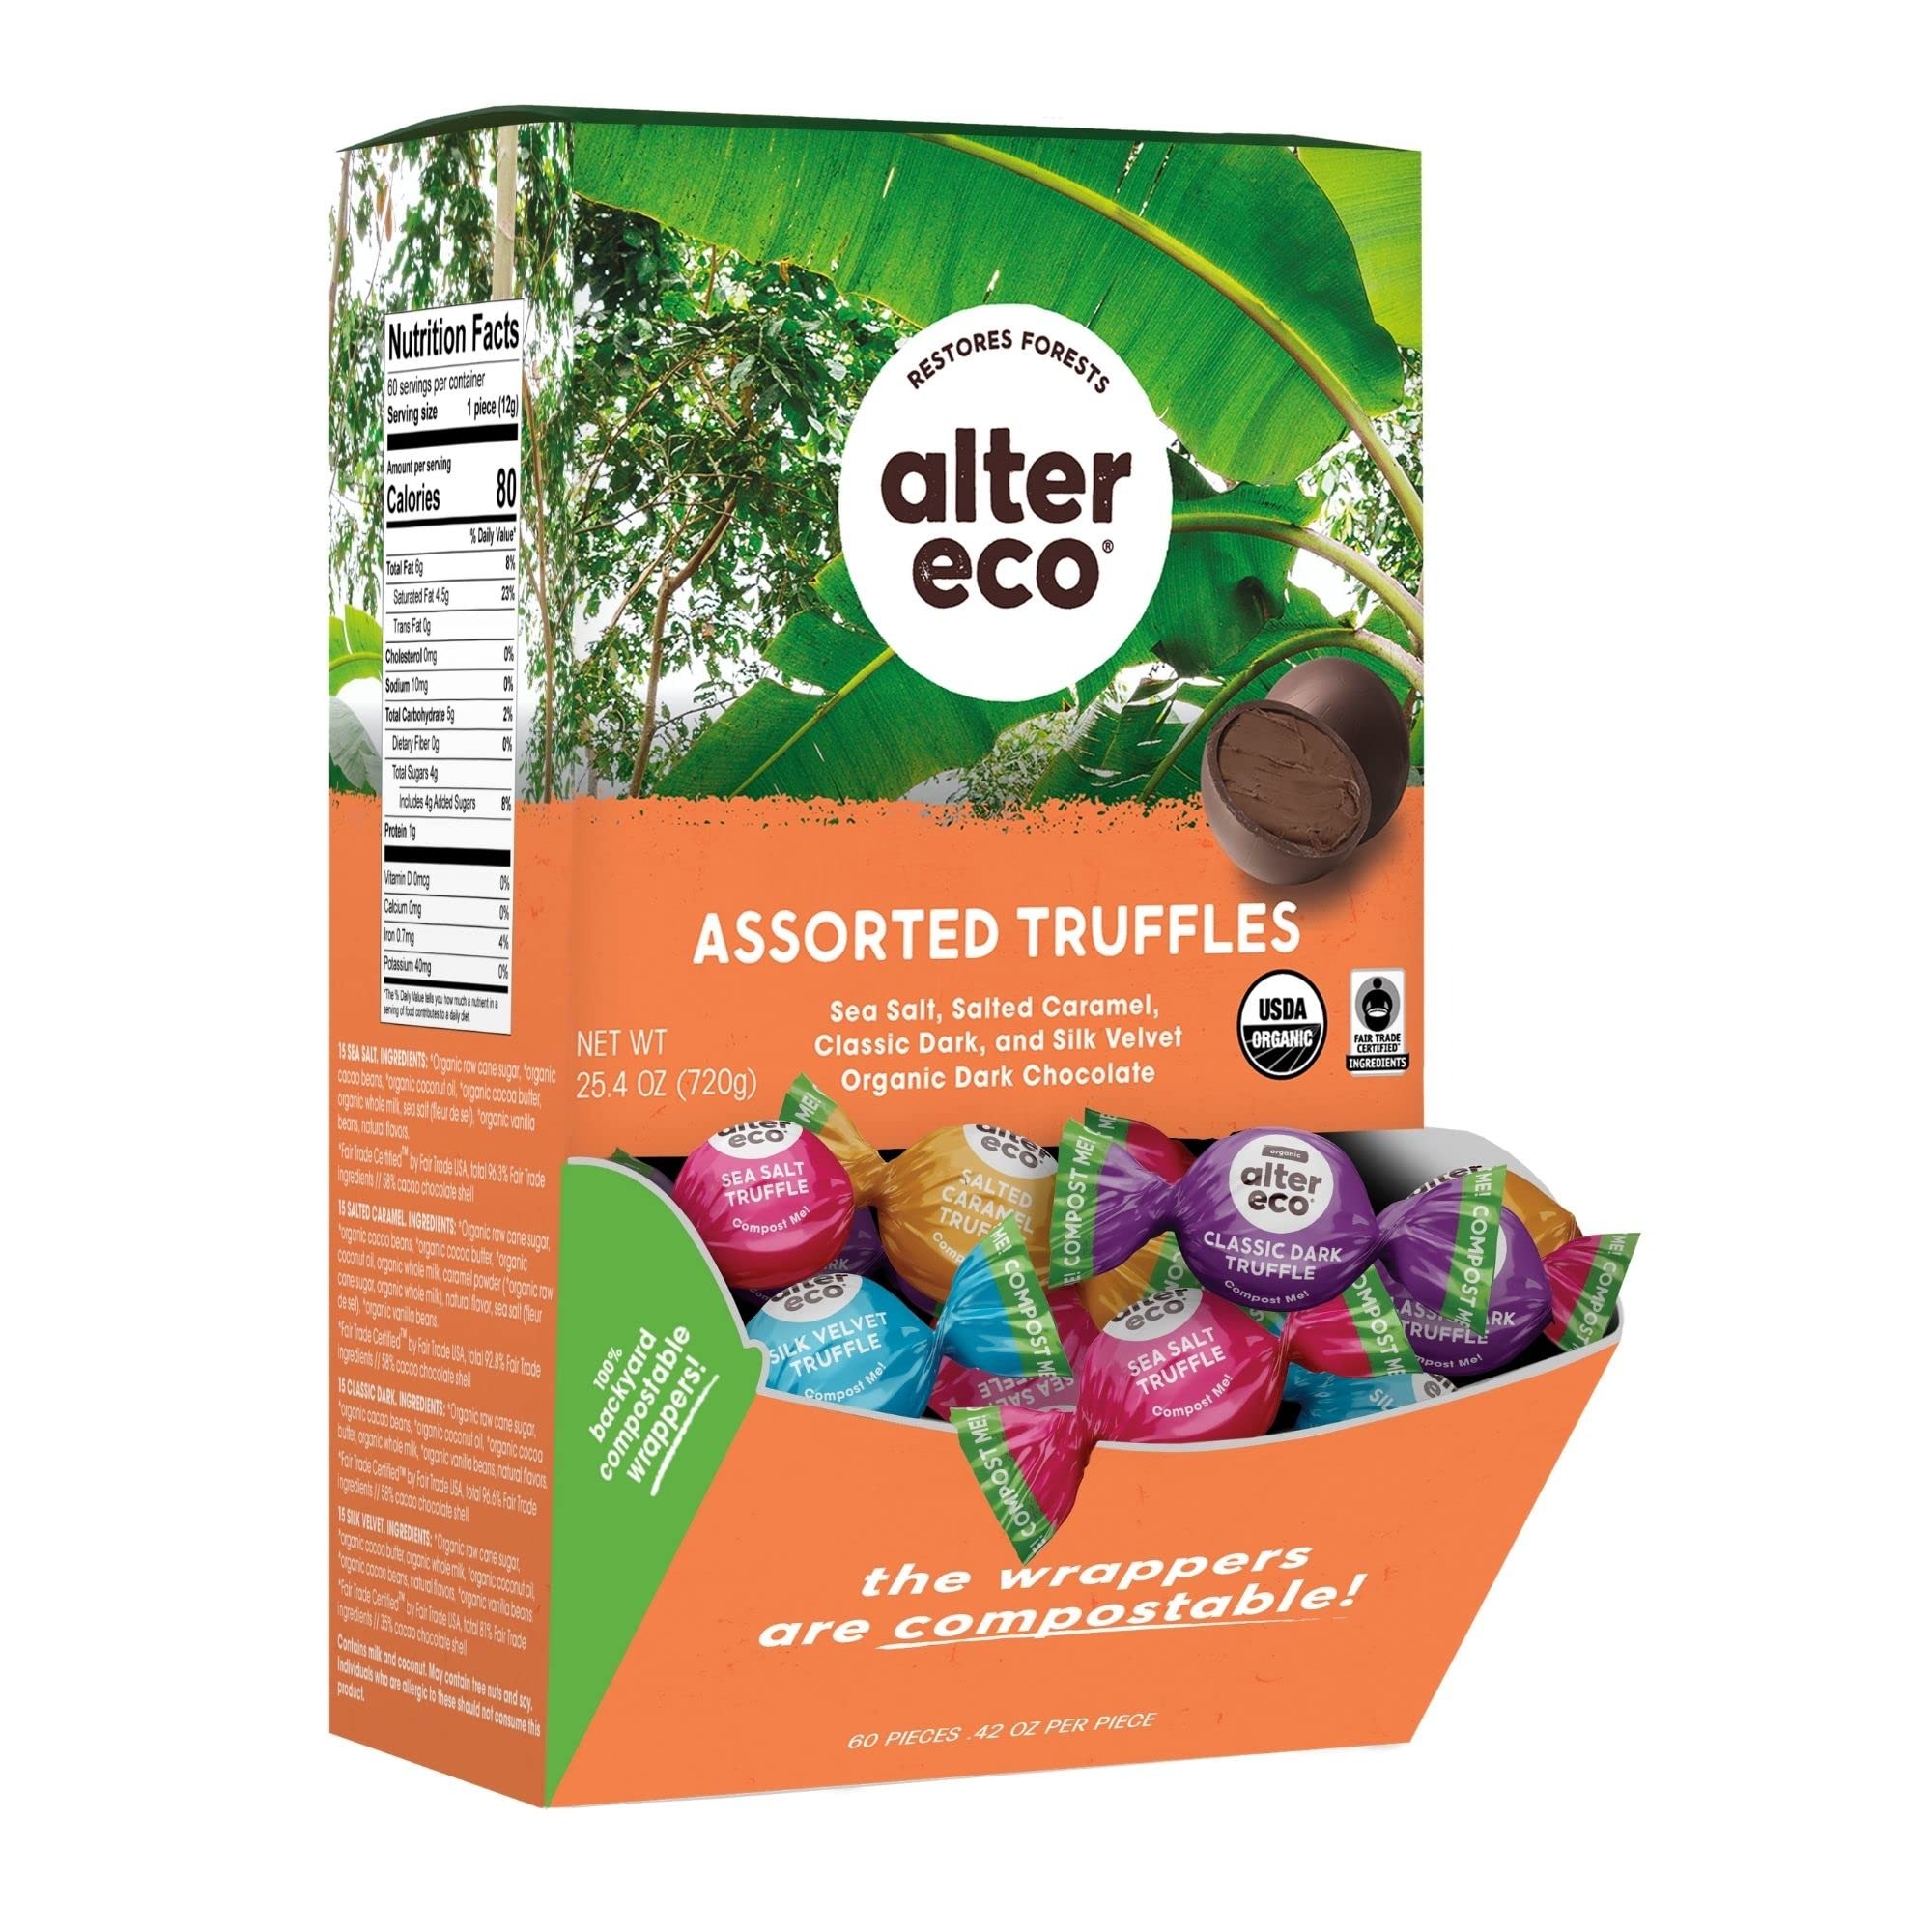
Item Name: Alter Eco | Dark Chocolate Truffles | Pure Dark Cocoa, Fair Trade, Organic, Non-GMO, Gluten Free | 60 Truffles (Medley)
Bullet Point 1: THIS IS A VARIETY PACK OF 60 DARK CHOCOLATE TRUFFLES - SEA SALT, SALTED CARAMEL, CLASSIC DARK, SILK VELVET - MELTY, SILKY, GOODNESS, Mint Creme, and Super Dark - Fans of our award-winning bars will recognize the deepest, smoothest, Dominican dark chocolate surrounding these sumptuous truffles. Inside, cocoa butter and nourishing coconut oil unite for a creamy center.
Bullet Point 2: COMPOSTABLE WRAPPERS AND RECYCLABLE BOXES - Does it get any more sustainable? Our compostable wrappers and recyclable gables make every Truffle that much better. These claims are in accordance with Vincotte OK Compost HOME certification standards.
Bullet Point 3: MADE WITH PURE COCONUT OIL - We make our Truffles with 100% pure Coconut Oil. We want you to have the best for your body, and your taste buds!
Bullet Point 4: ORGANIC & FAIR TRADE - Certified by the USDA Organic and Fair Trade! Our organic chocolate starts at the soil, and is finished with FSC Certified recyclable packaging.
Bullet Point 5: A NAME YOU CAN TRUST: Since 2005, Alter Eco has been a trusted name in delicious and eco-friendly snack foods. Because we use all natural, organic ingredients in our chocolate, it is more susceptible to melting when shipped to warmer locations.
Value: 60.0
Unit: Count

Price: 61.435